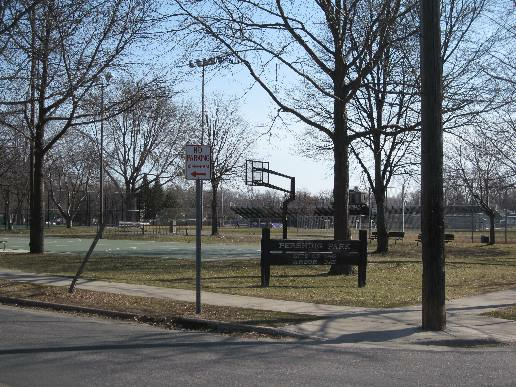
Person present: No